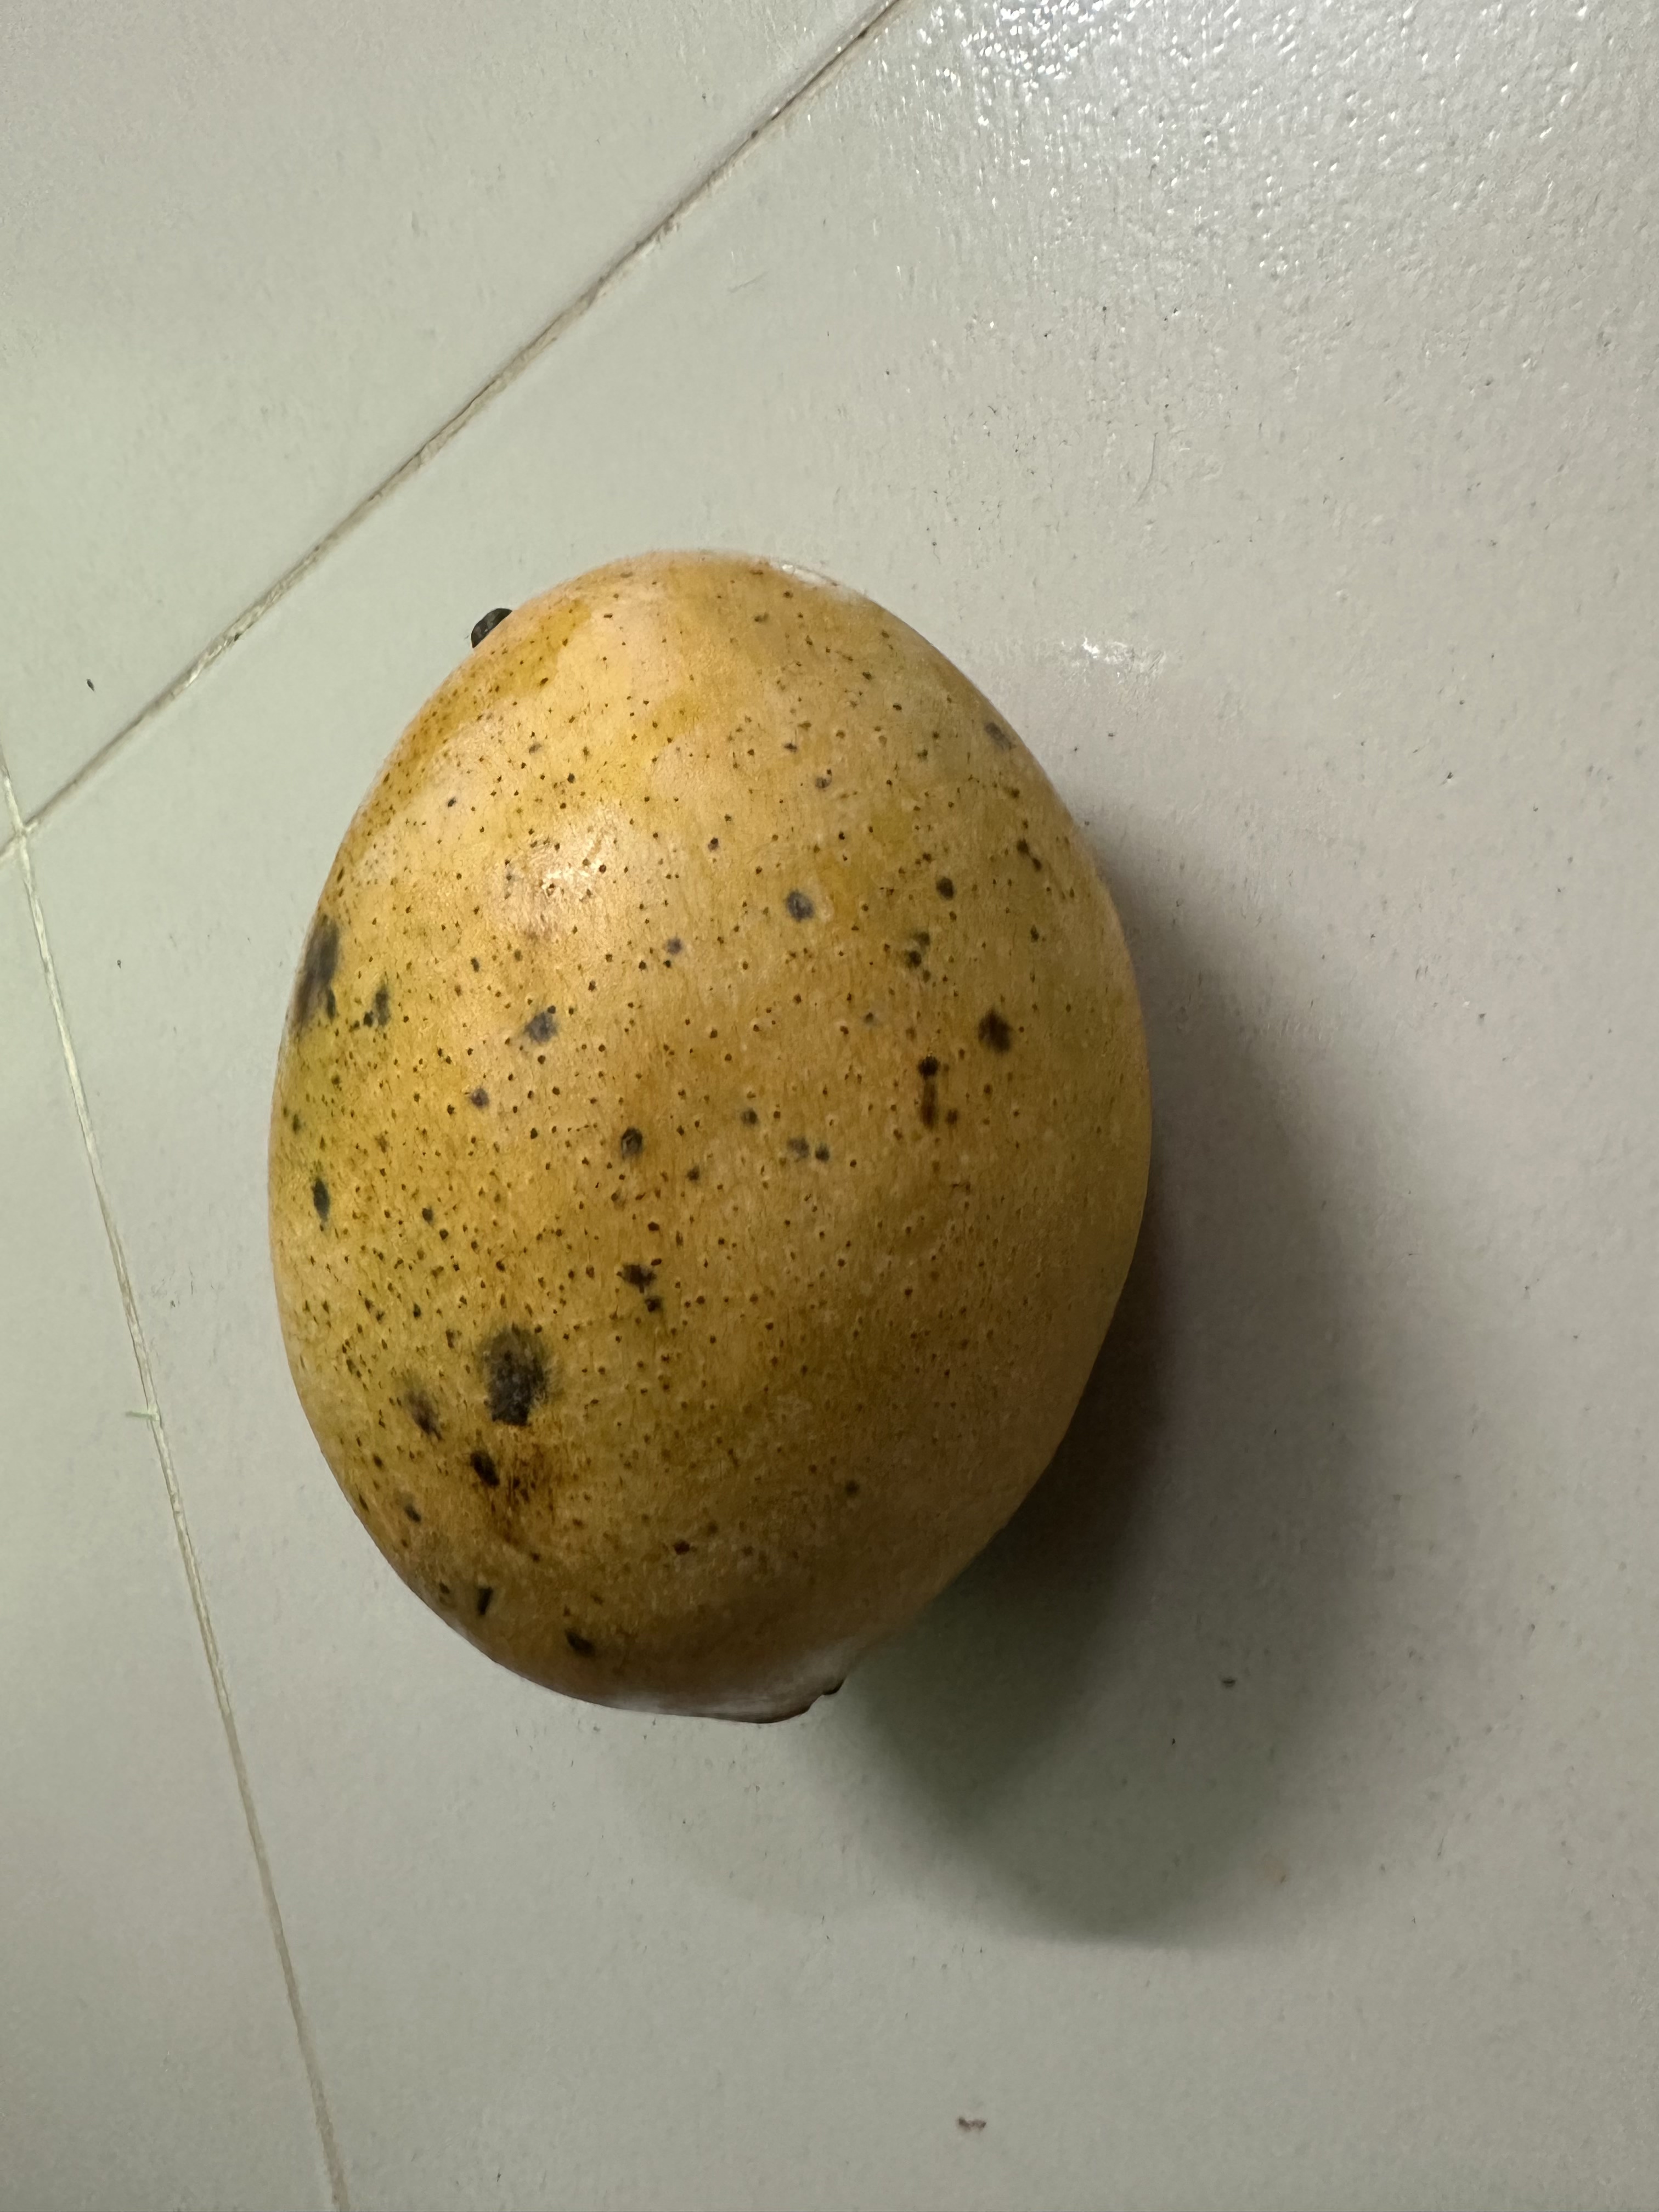
Mango variety: Mollika